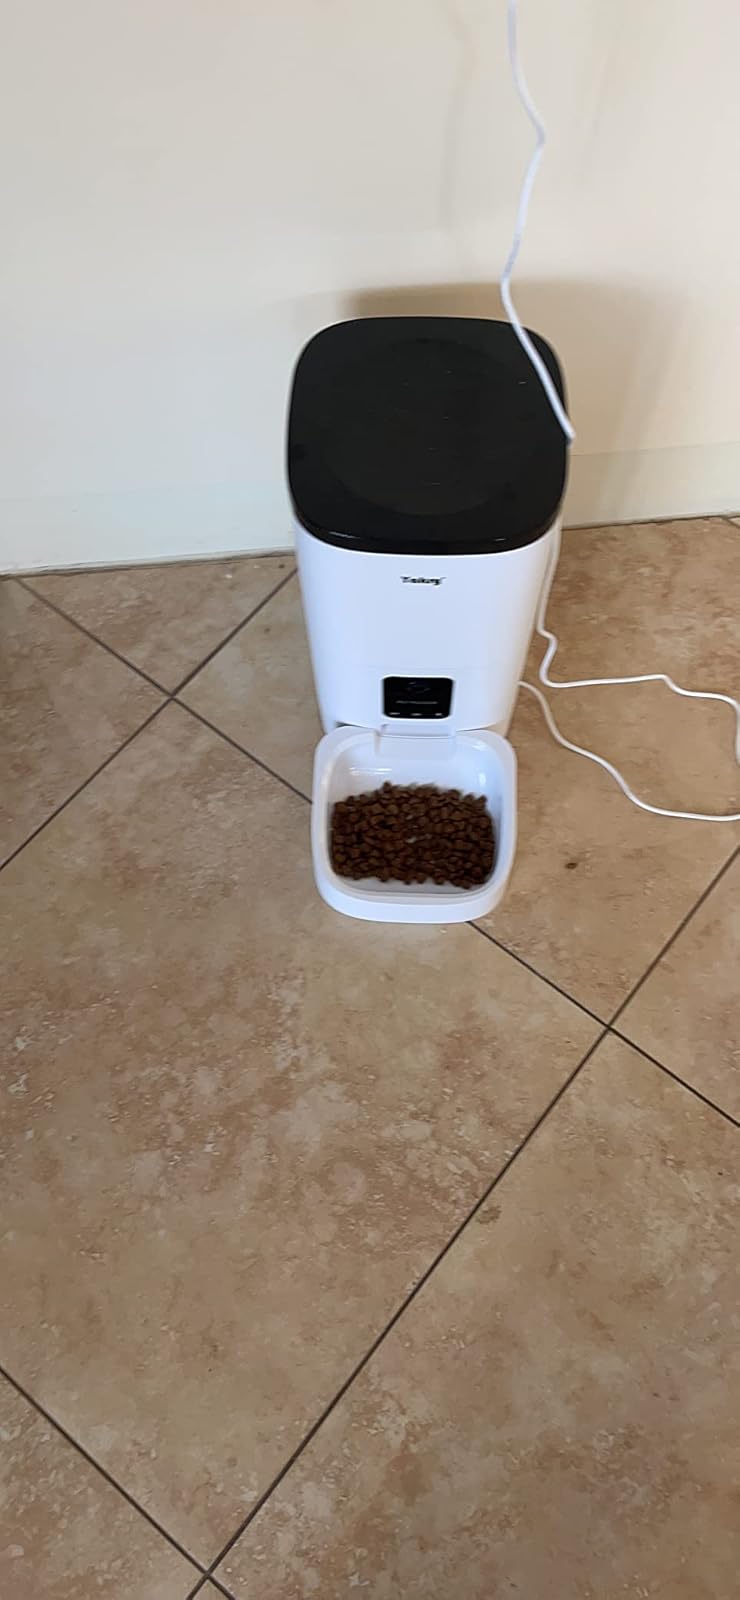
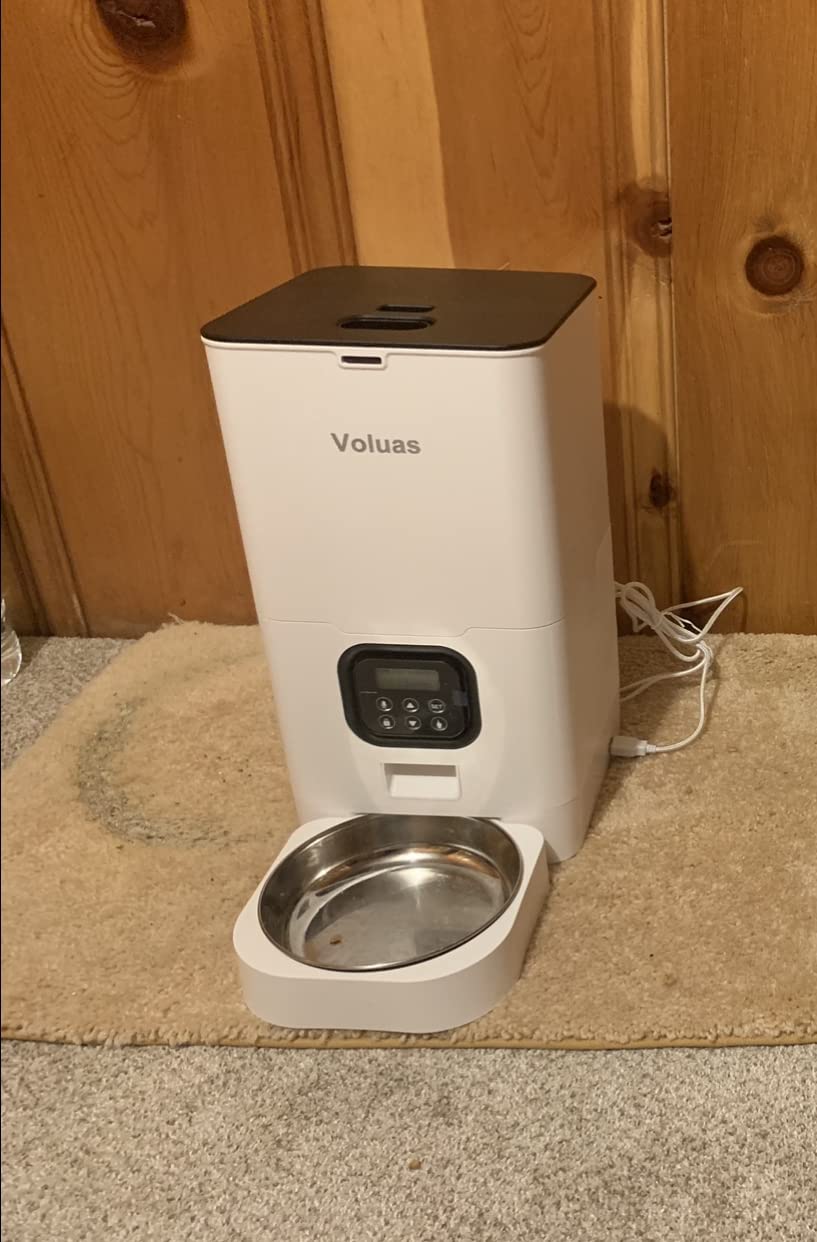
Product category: items_feeder
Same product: no